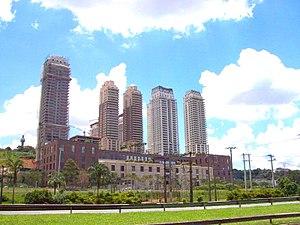
Depuis la construction du Prédio Martinelli en 1929, plus de 800 gratte-ciel ont été construits à São Paulo et dans son agglomération qui comprend des villes comme Barueri, Guarulhos ou Sao Bernardo do Campo, soit un nombre comparable à celui de l'agglomération de New York. De ce fait São Paulo est l’une des dix agglomérations de la planète qui compte le plus de gratte-ciel et est l'agglomération d’Amérique latine qui de très loin en comporte le plus, devant Panama.
Le Parque Cidade Jardim est un ensemble immobilier construit à São Paulo de 2008 à 2012. Les 7 plus hautes tours de l'ensemble font partie des dix plus hauts gratte-ciel de Sao Paulo.